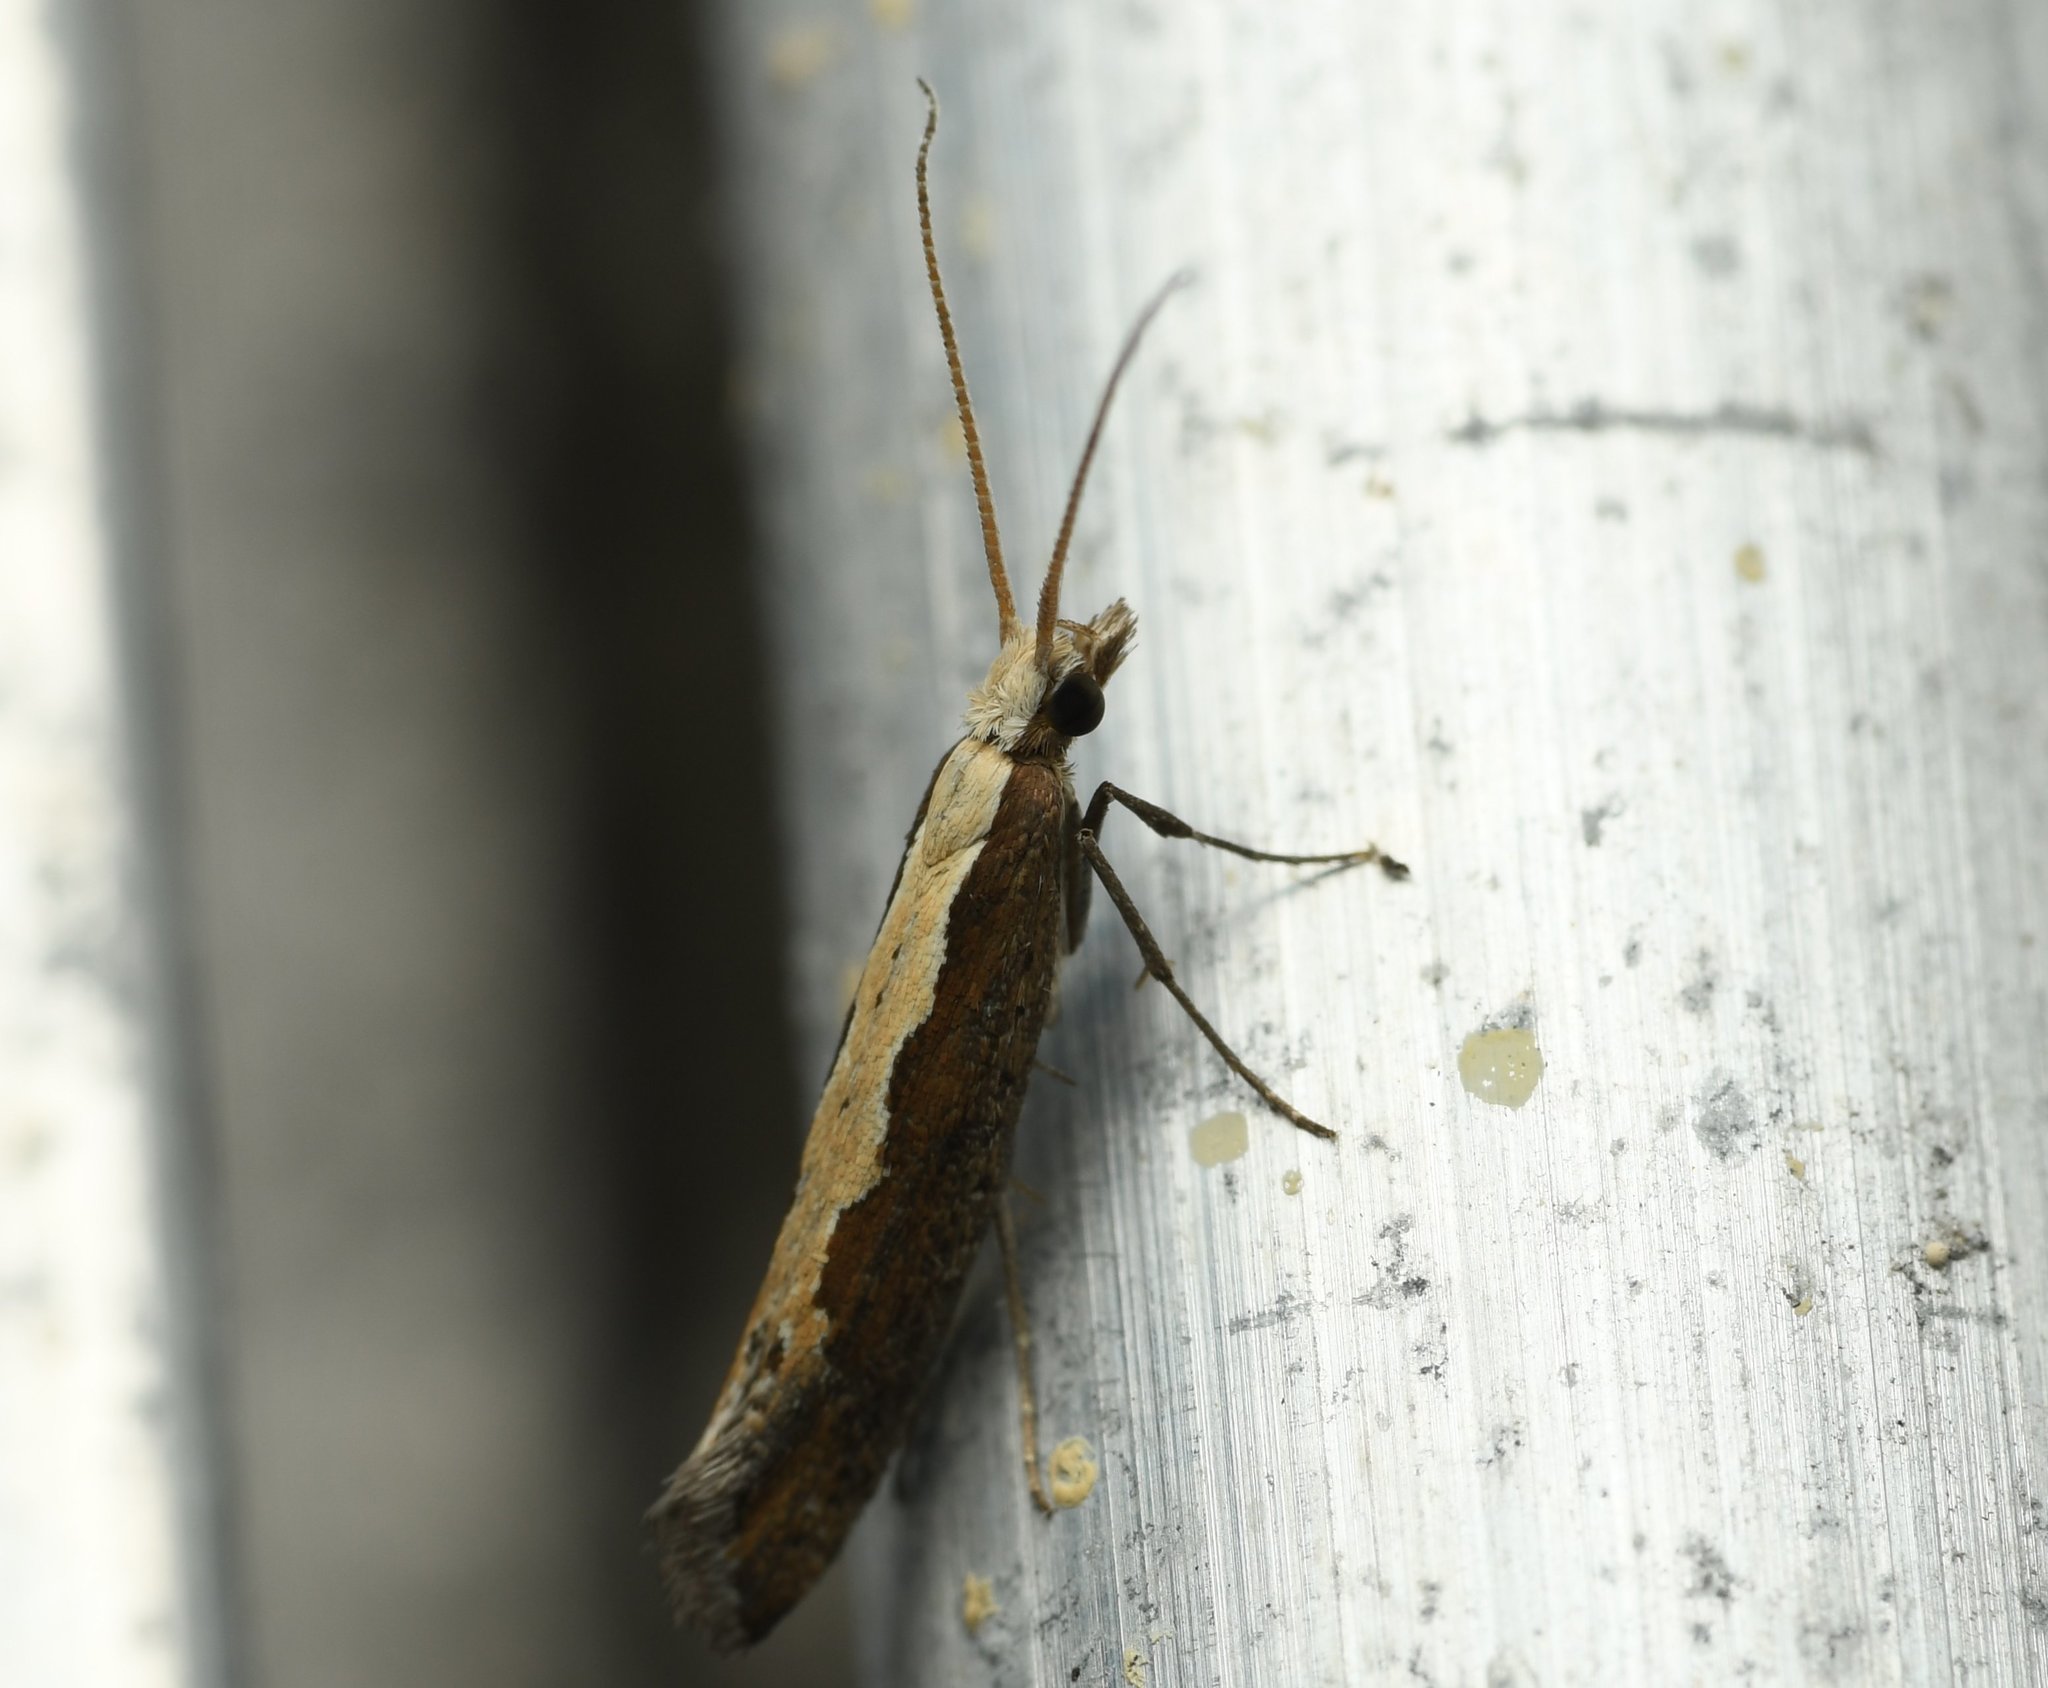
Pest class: diamondback_moth